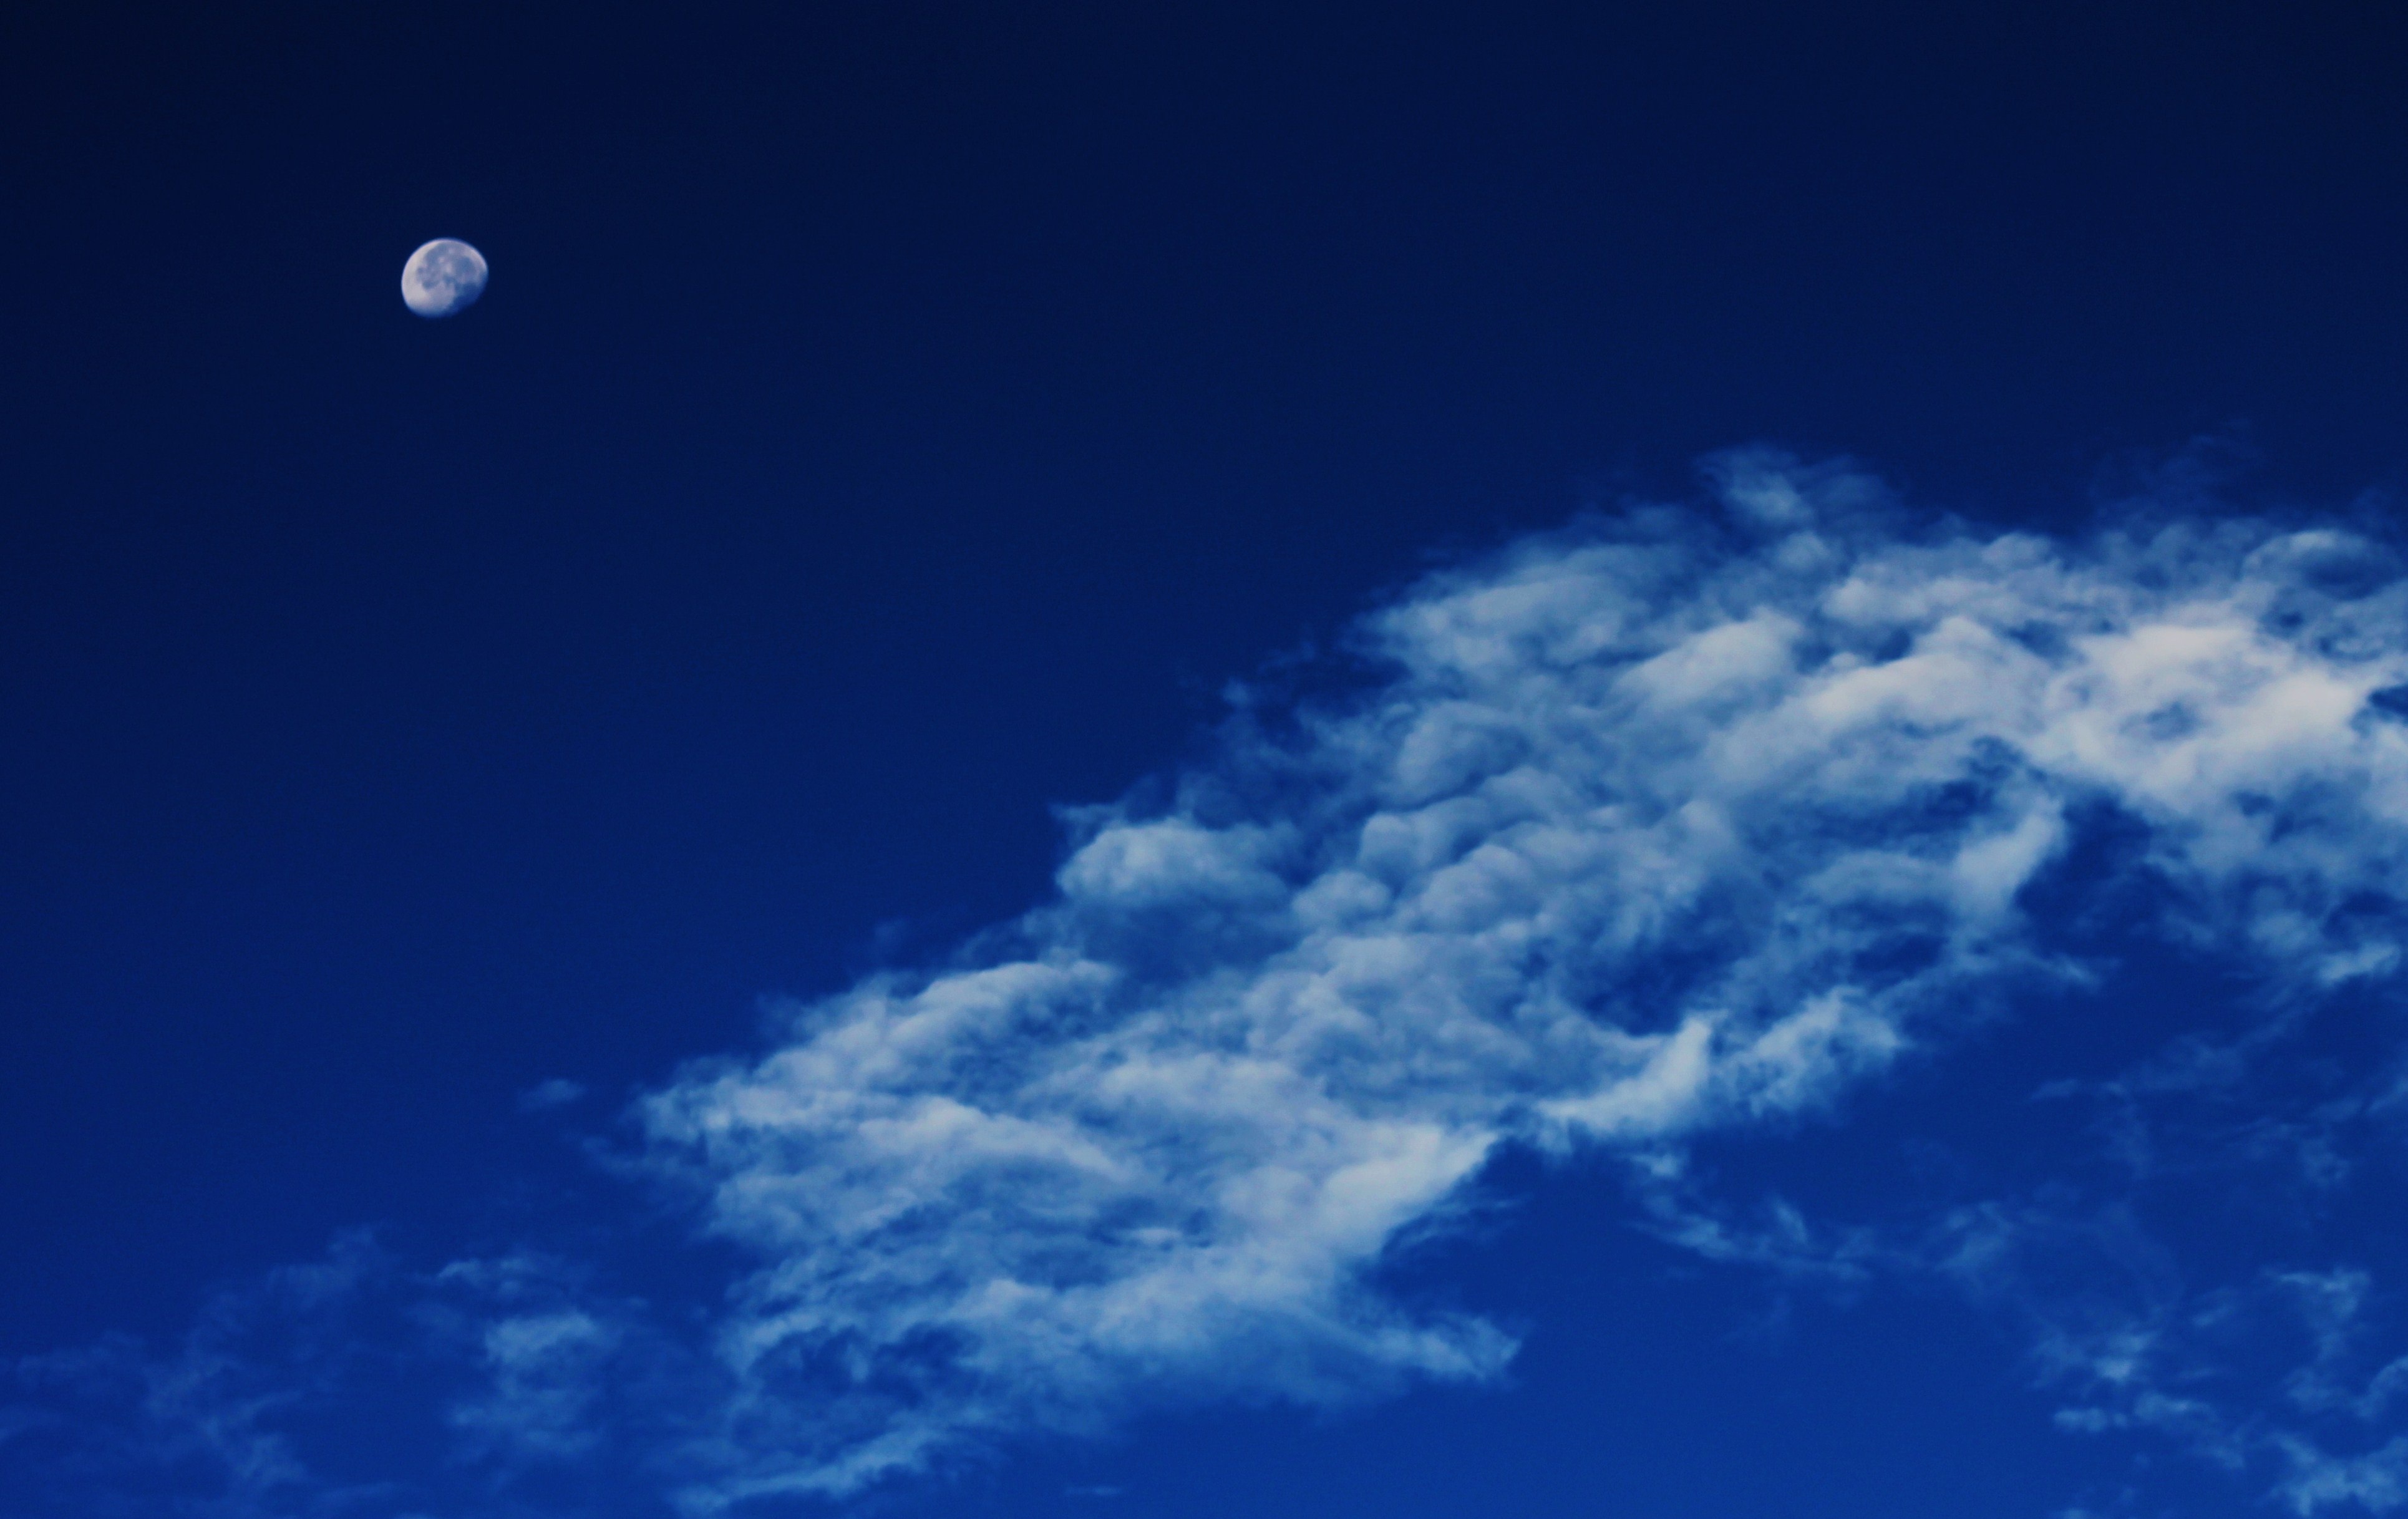
nature, horizon, cloud, sky, sunlight, atmosphere, daytime, cumulus, moon, moonlight, outdoors, clouds, daylight, meteorological phenomenon, atmosphere of earth